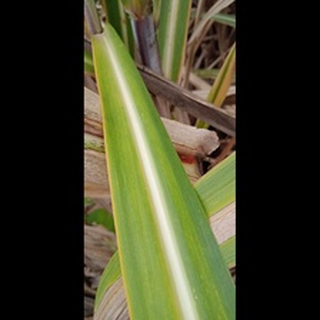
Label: sugarcane_yellow_leaf_disease